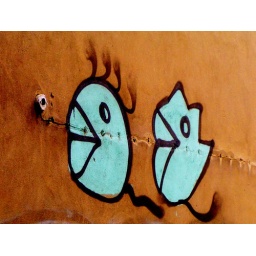
captured on a house wall in Pankow, Berliner Strasse